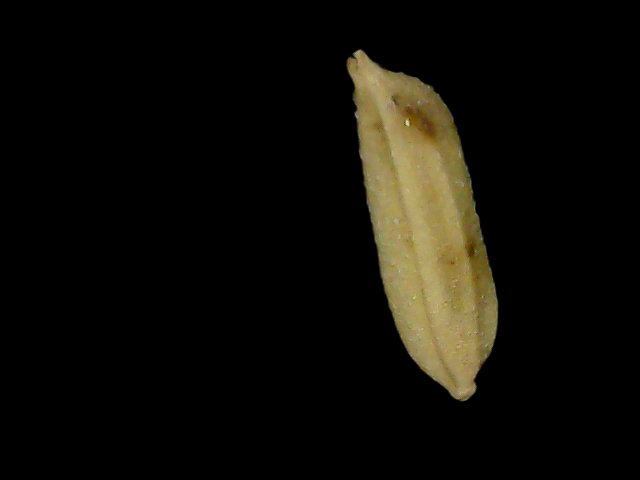
Rice variety: Bd49